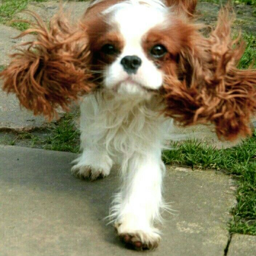
they never fail to put a smile